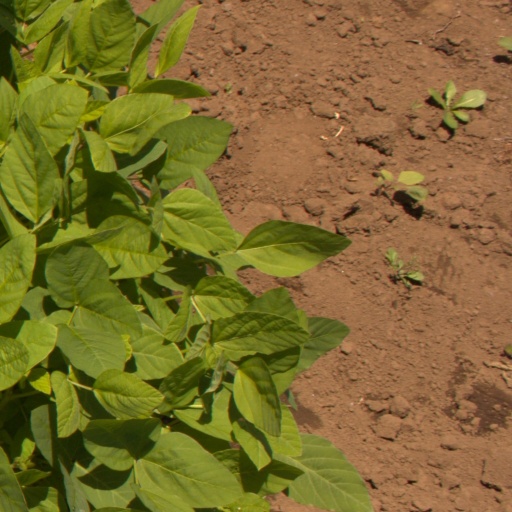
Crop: soybean